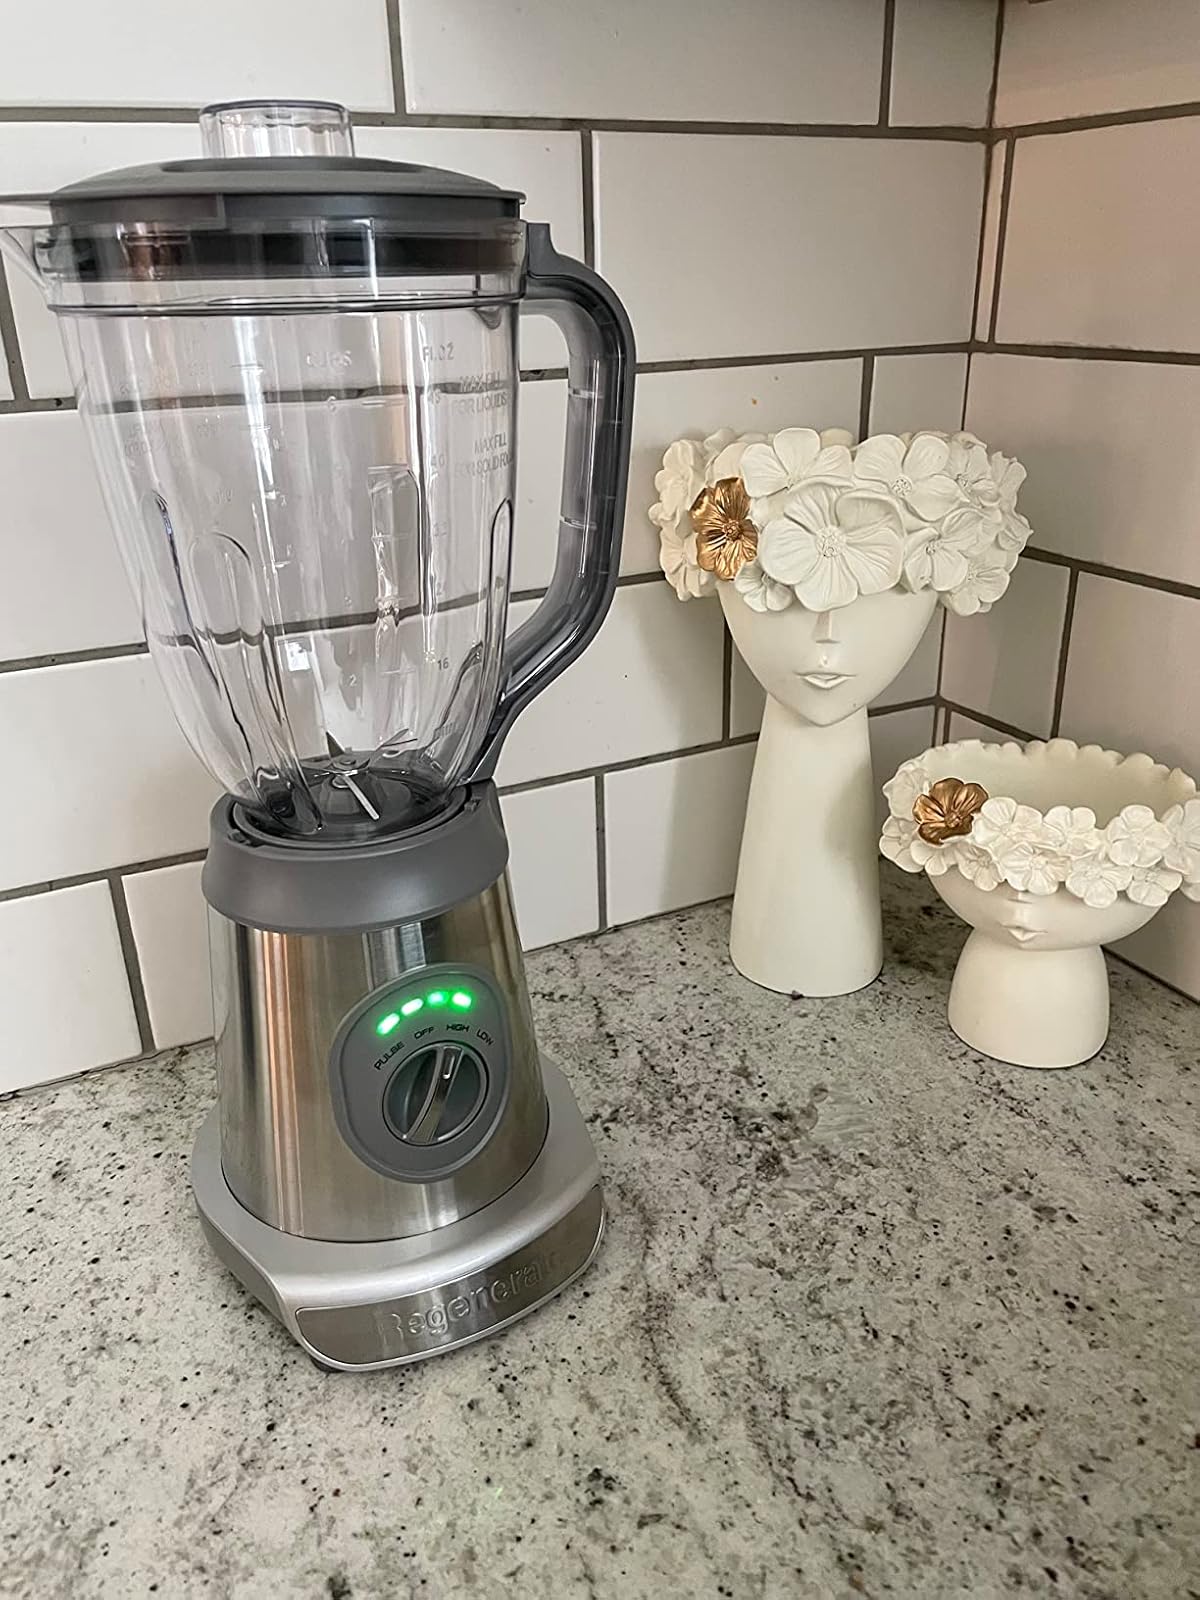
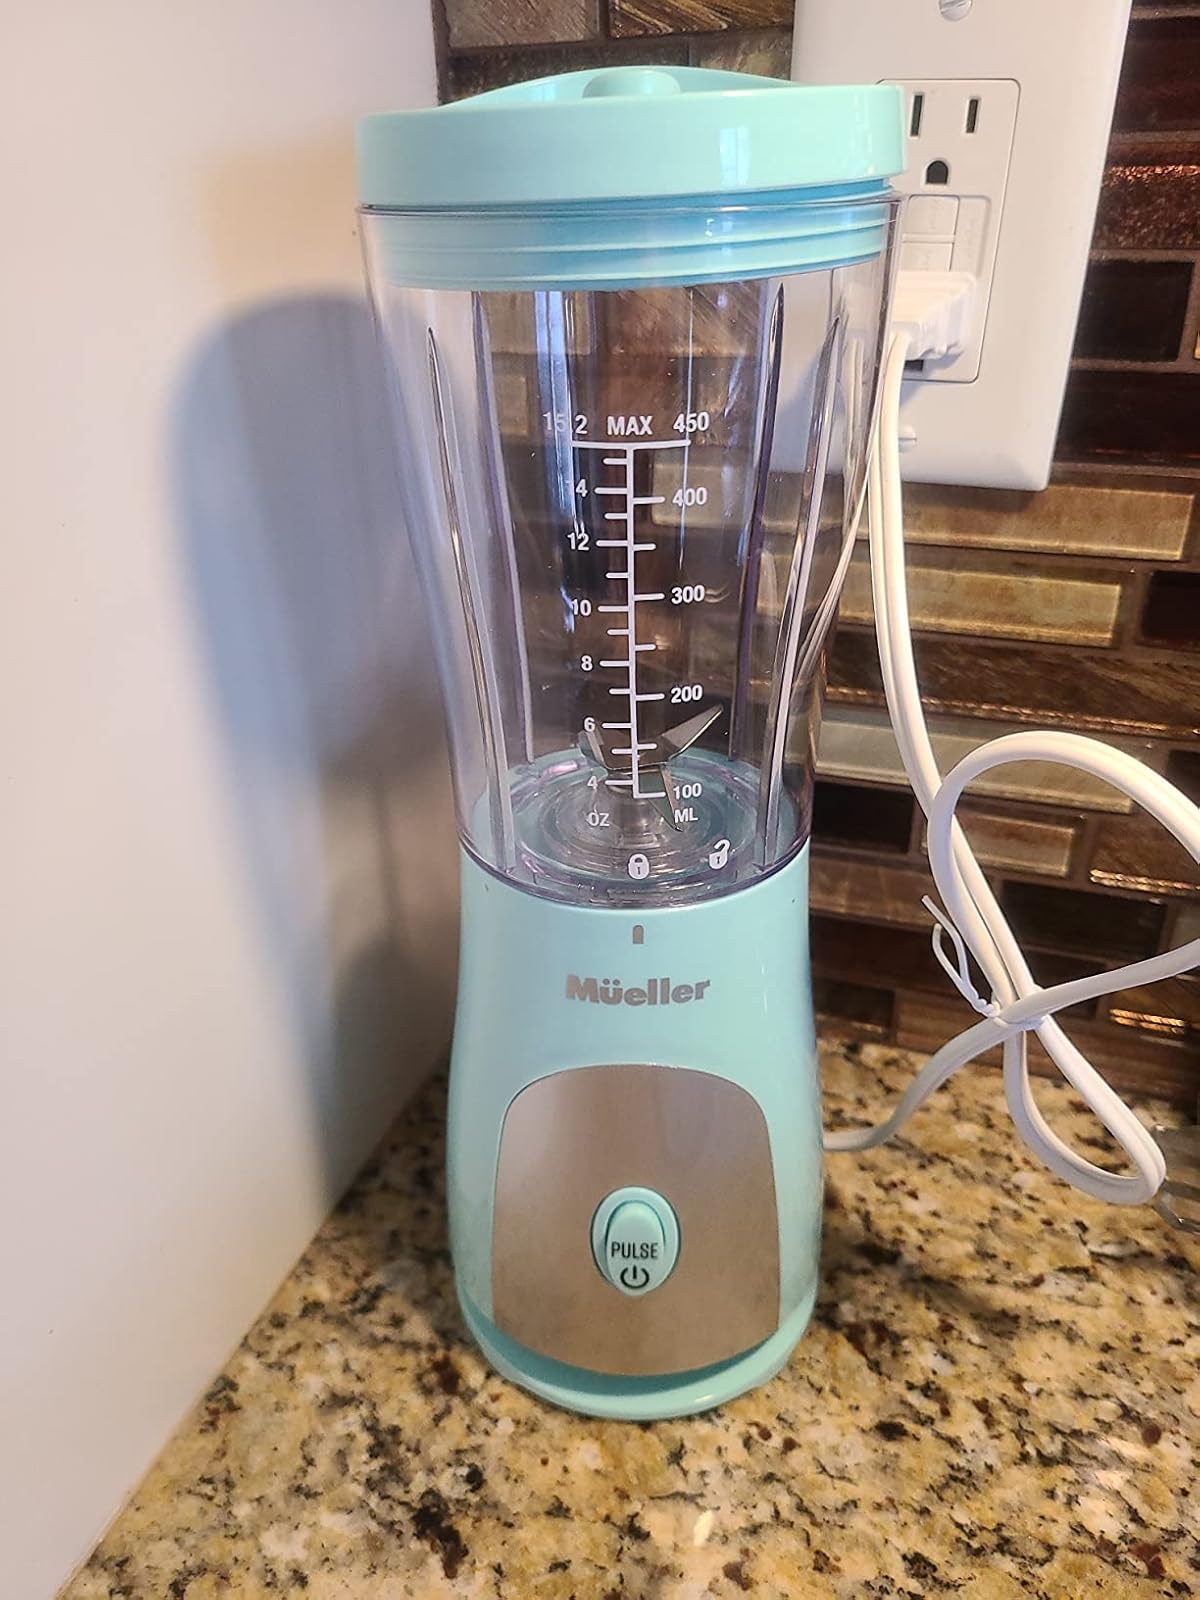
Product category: items_blender
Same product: no